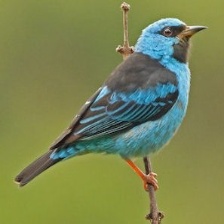
Species: BLUE DACNIS
Scientific name: DACNIS CAYANA